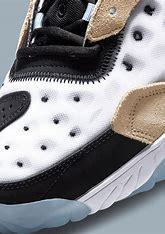
Brand: Jordan
Model: Delta